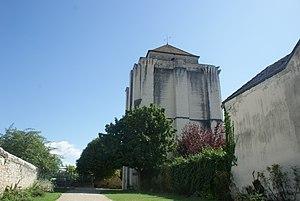
La Roche-Posay est une commune du Centre-Ouest de la France, située dans le département de la Vienne en région Nouvelle-Aquitaine et faisant partie de l'ancienne province de la Touraine.
Cet article recense une partie des monuments historiques de la Vienne, en France.